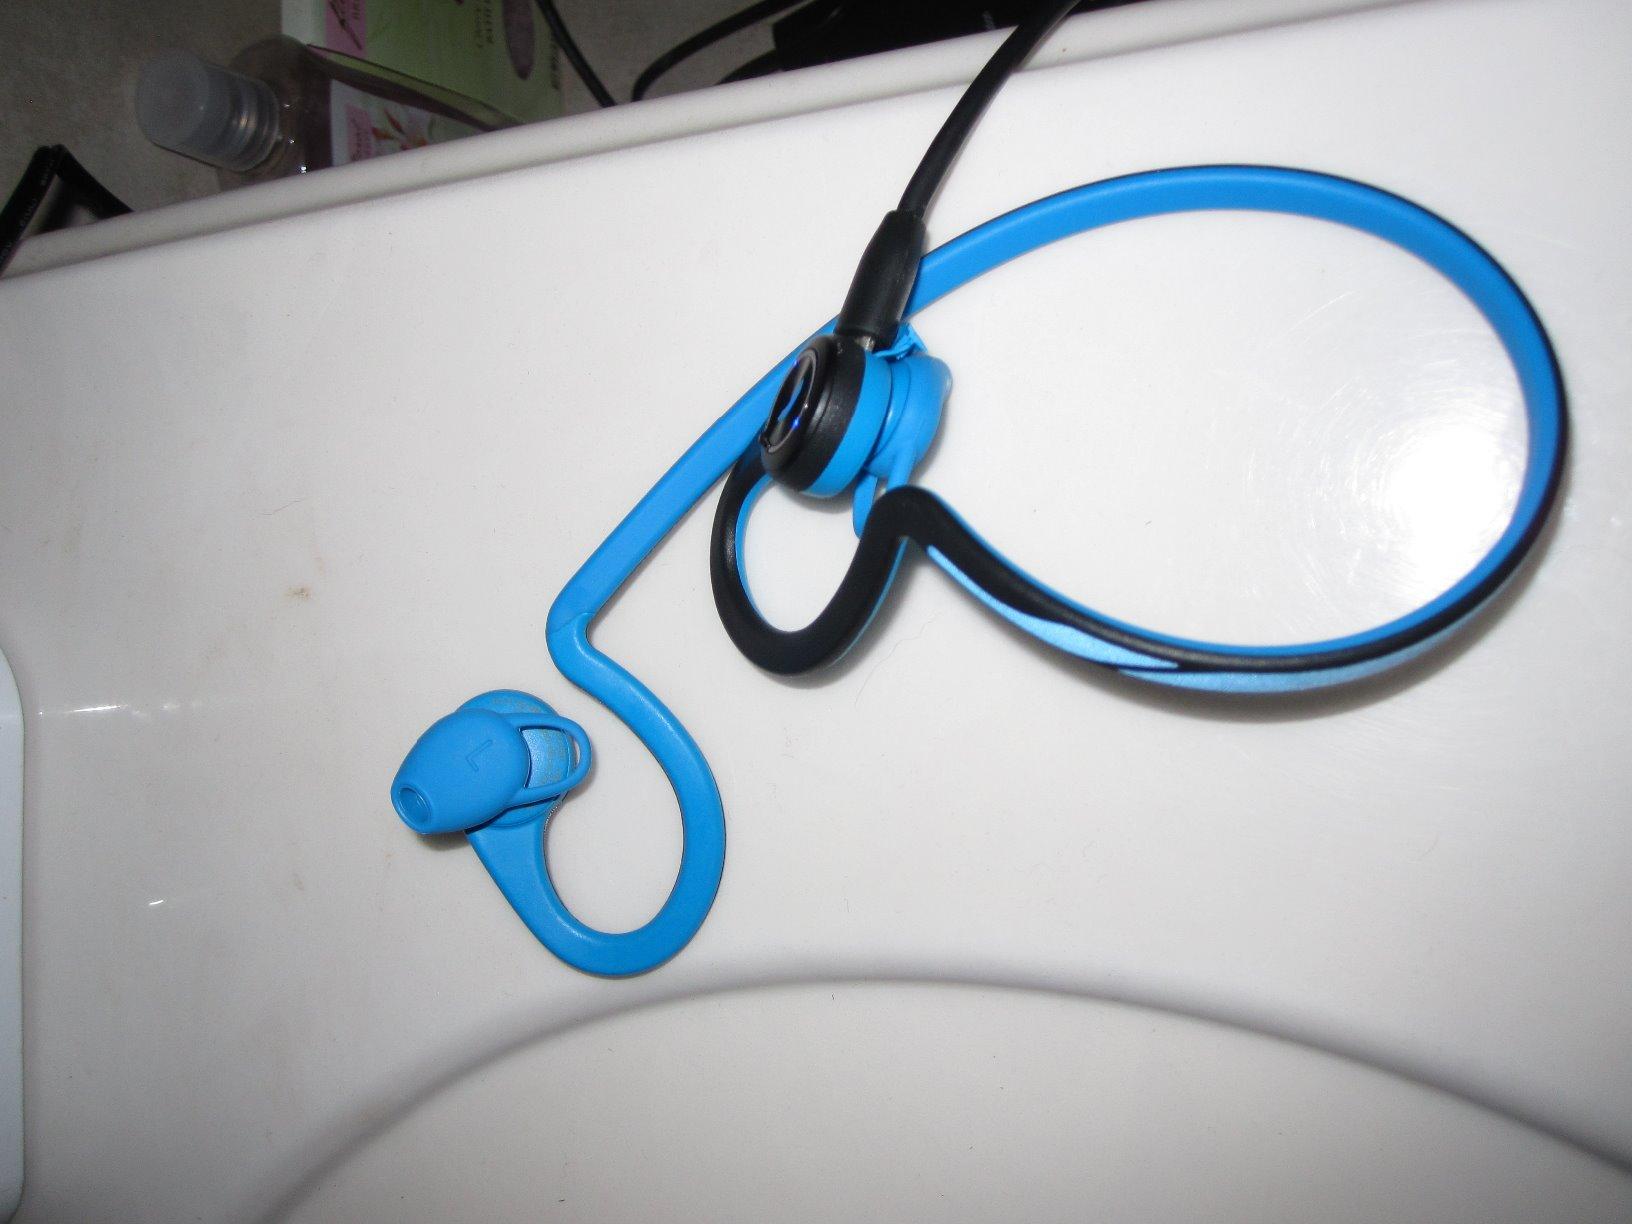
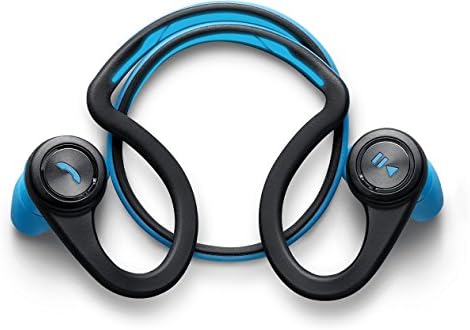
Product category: headphones
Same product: yes